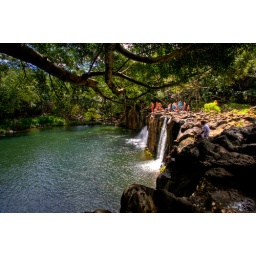
A 10 minute hike off the road, locals and tourists alike were jumping off the the falls in to the water below.